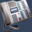
Label: telephone